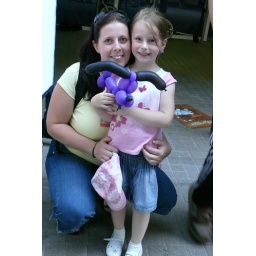
shirt - juggling in pink ejc karlsruhe 2008